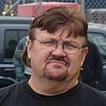
Age: 49